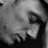
Emotion: sad